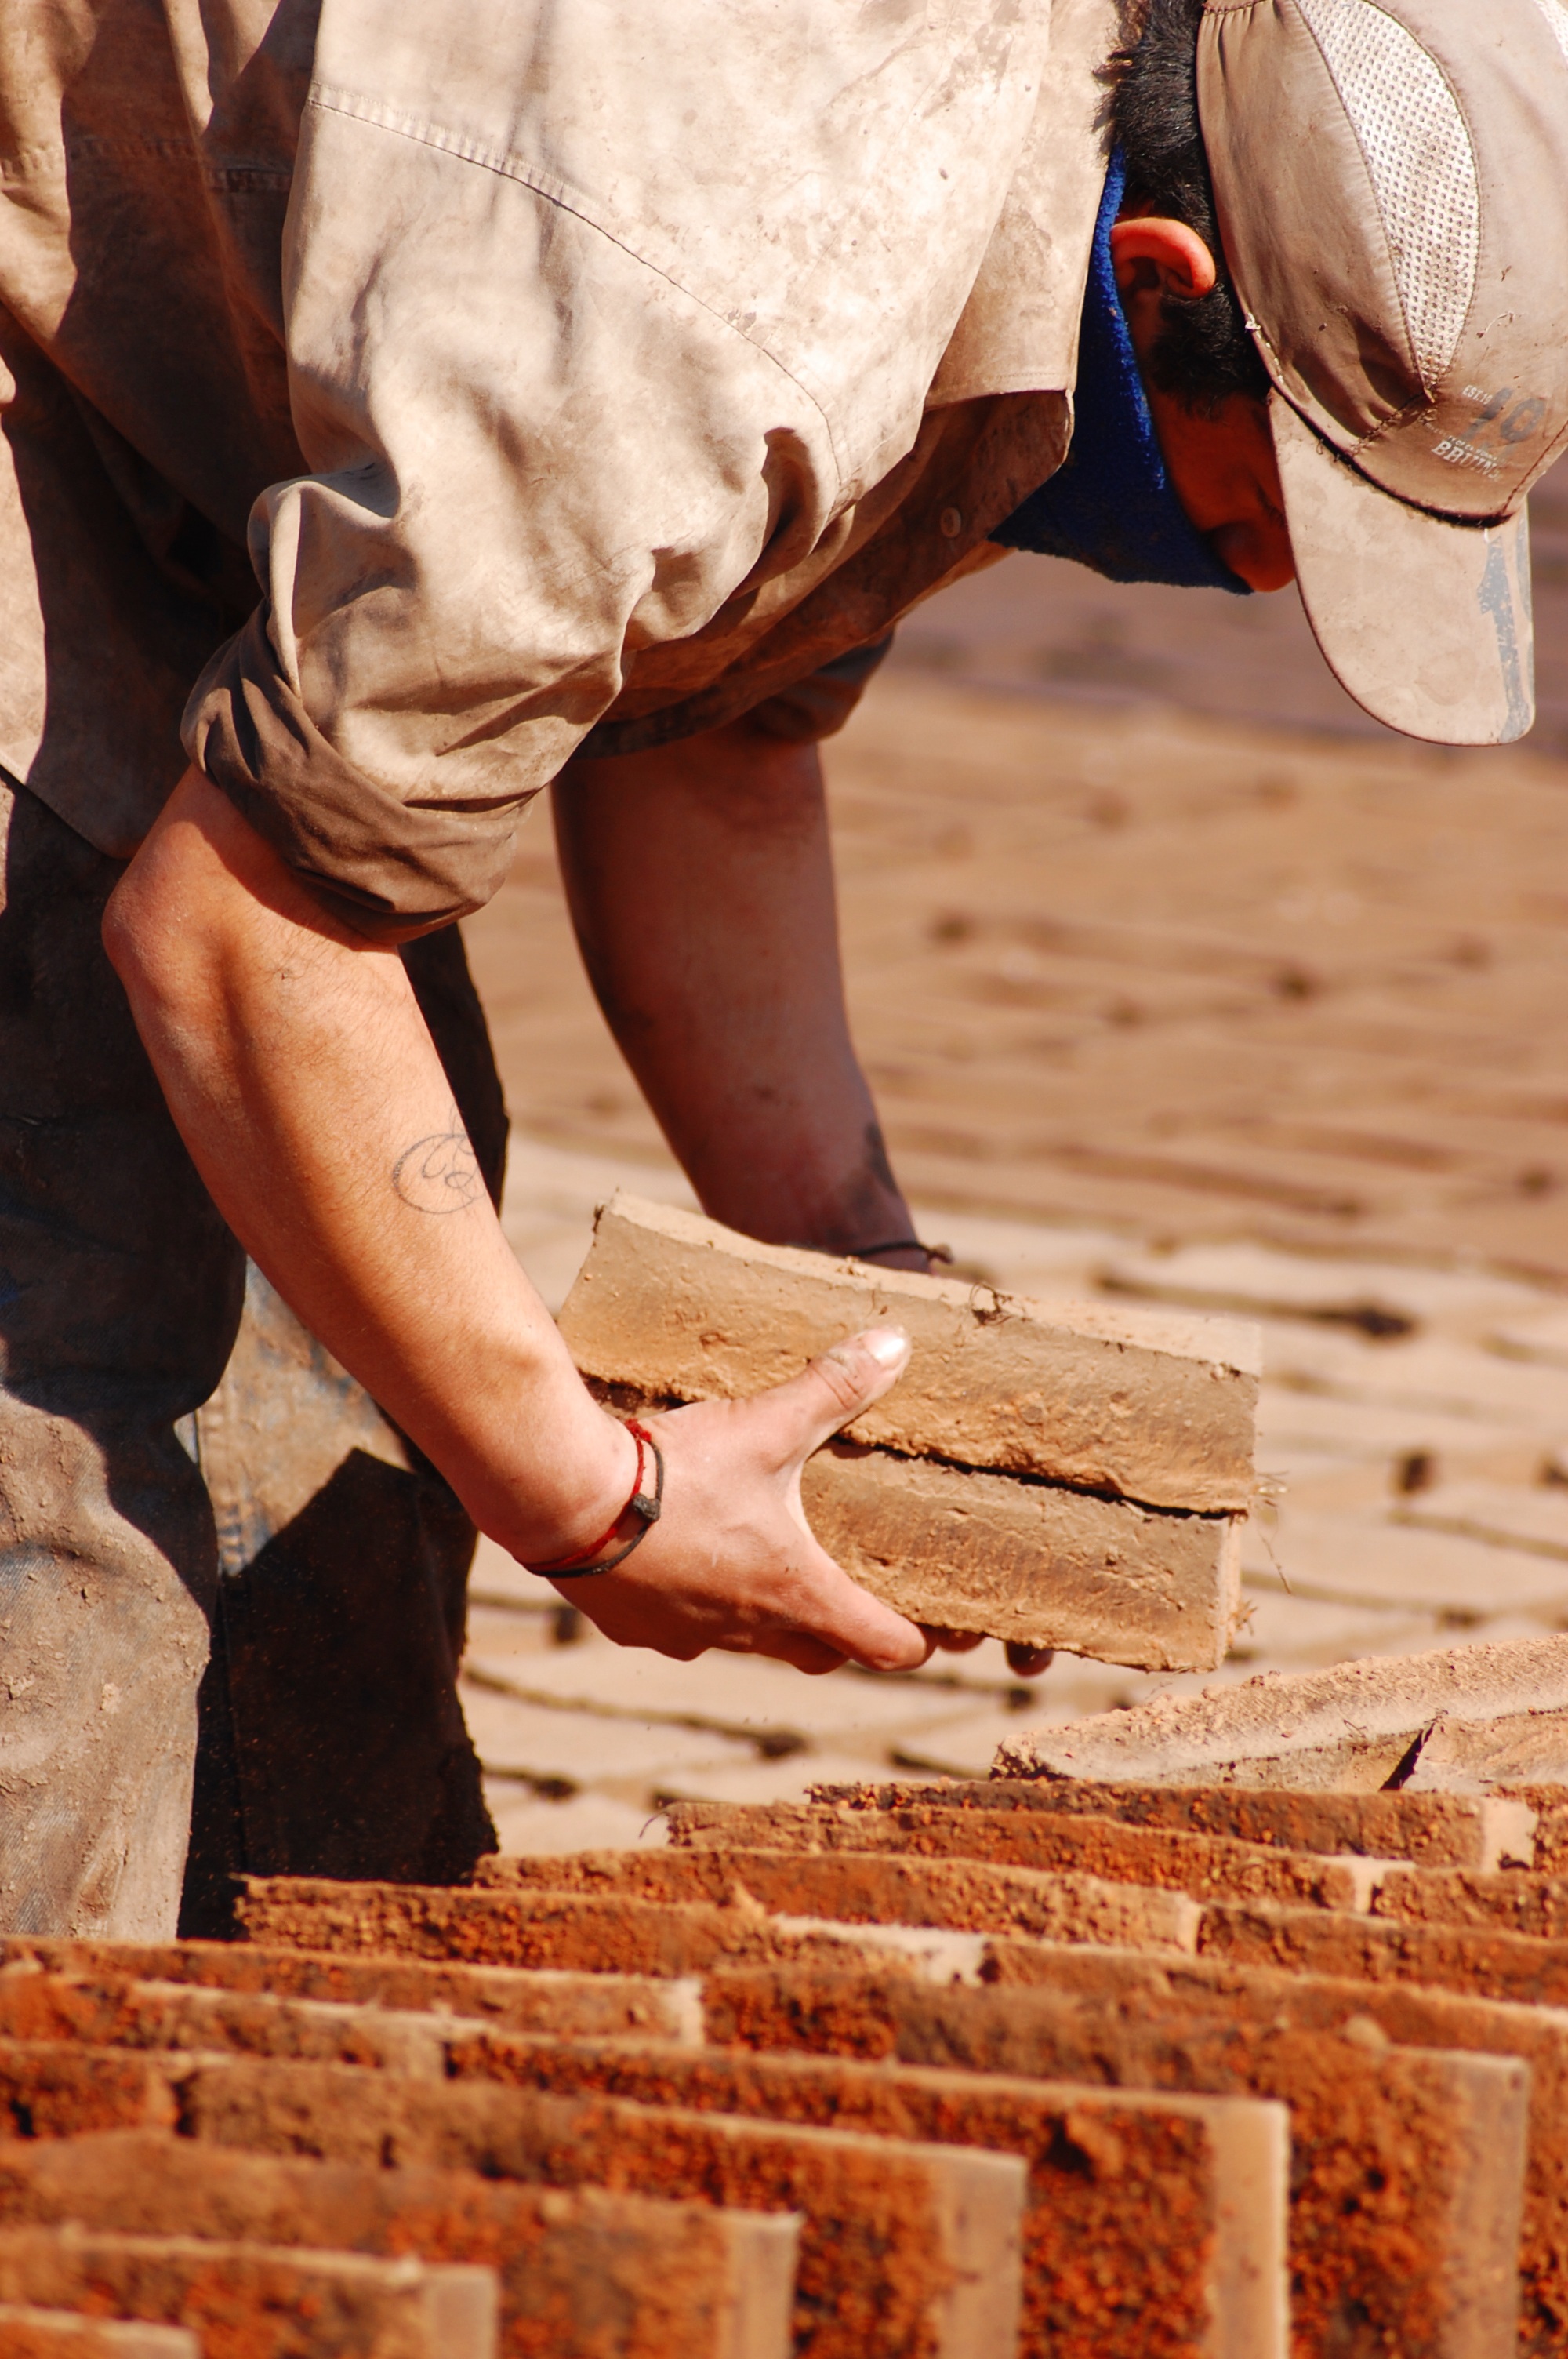
sand, wood, dry, construction, factory, craft, brick, material, temple, photograph, handmade, tradition, handmade bricks, drying bricks, bricklayer